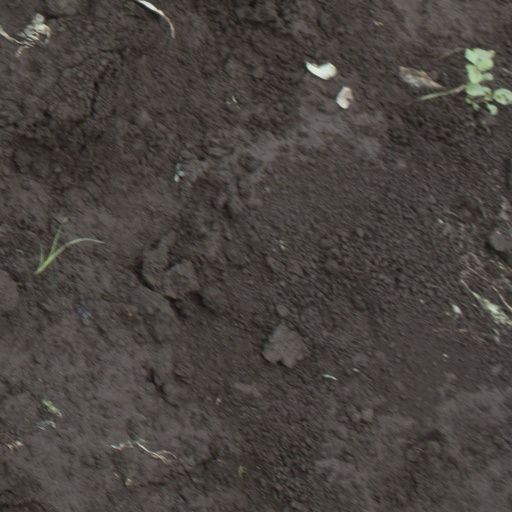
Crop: soybean